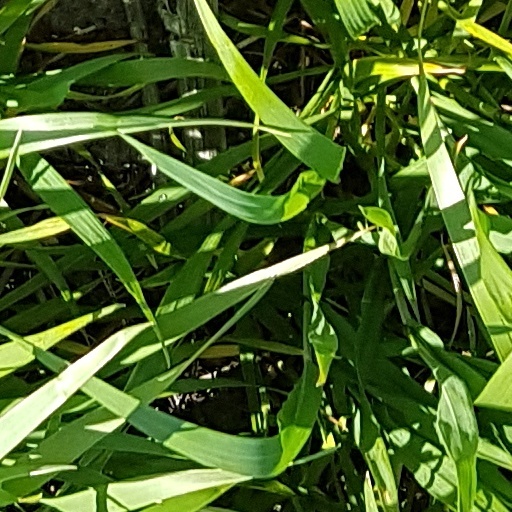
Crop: wheat